Fred LeBlanc

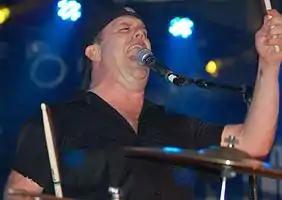
LeBlanc performing in Fort Lauderdale, Florida, in January 2009

Fred LeBlanc is the lead singer/drummer for the New Orleans–based rock band Cowboy Mouth, and a freelance songwriter, record producer, short story author, and acoustic performer. Known for his "maniacal" performance style, and described as "a short, muscular guy with a heavy brow and piercingly intelligent eyes", LeBlanc has been called "one of the more instantly recognizable figures in contemporary Louisiana music."